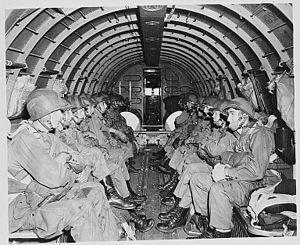
John Marvin Steele est un parachutiste américain de la Seconde Guerre mondiale, connu pour être resté accroché au clocher de l'église de Sainte-Mère-Église dans la nuit du 5 au 6 juin 1944, la nuit précédant le débarquement de Normandie.
La Prière du para est un texte écrit par André Zirnheld en 1938. Au cours de la Seconde Guerre mondiale, il s'engage chez les parachutistes des forces françaises libres et devient membre du Special Air Service. Il est le premier officier parachutiste français tué au combat. À sa mort en 1942, lors d'une opération commando en Afrique, ses compagnons découvrent dans ses affaires personnelles ce texte qui va devenir la prière du para. Ce texte est adopté par les troupes parachutistes de l'armée française, mais également des parachutistes portugais. Il a également été mis en musique, et il est régulièrement chanté lors des rassemblements de parachutistes.